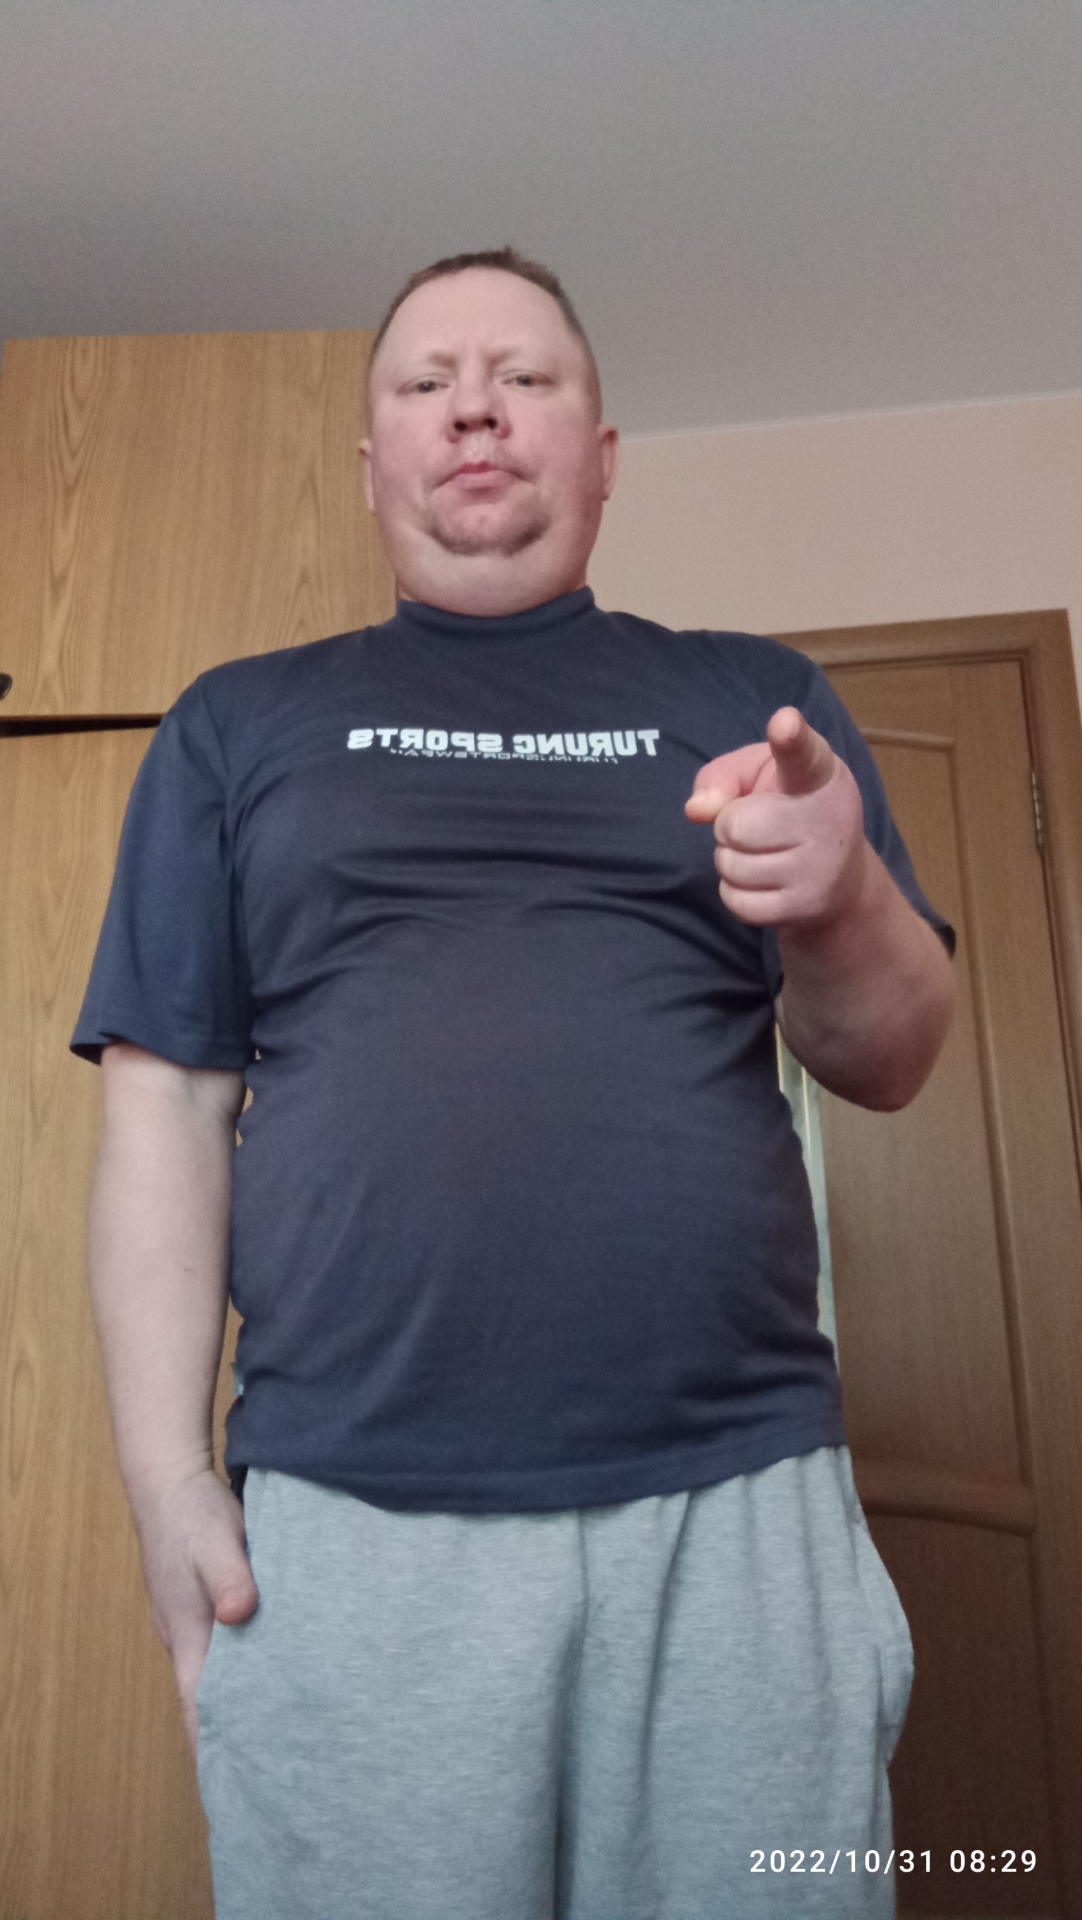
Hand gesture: point